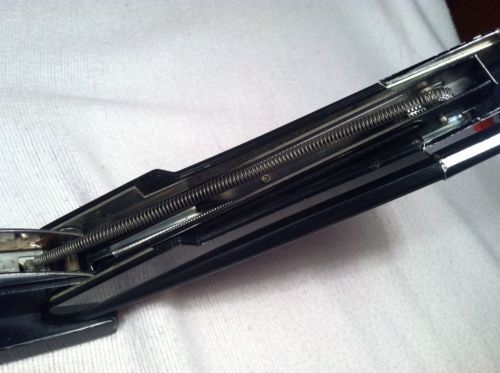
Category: stapler